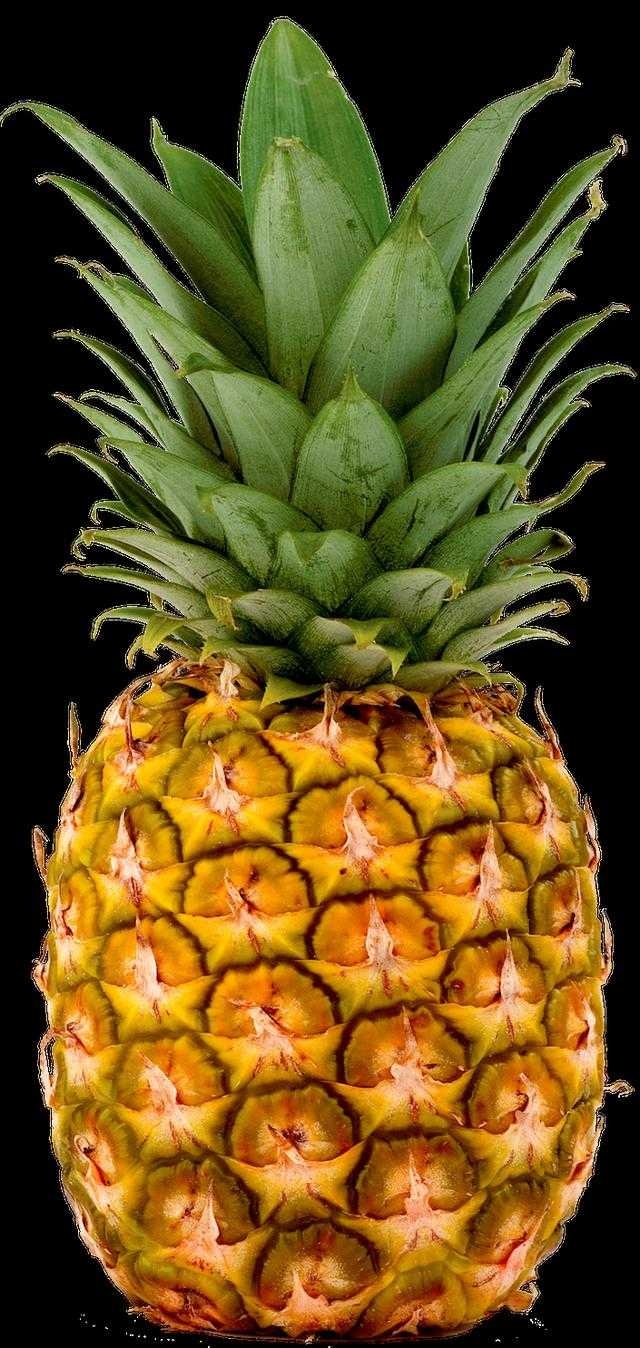
Label: Pineapple